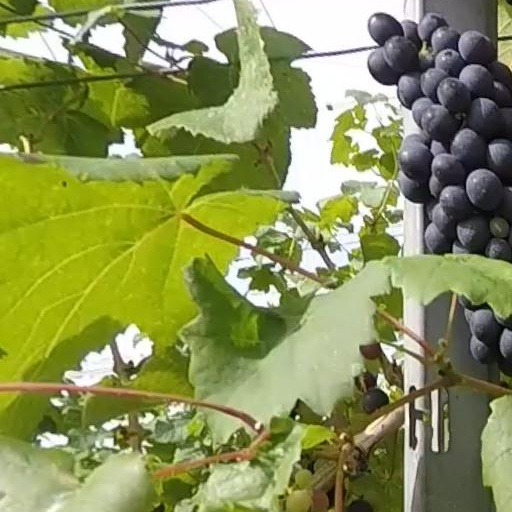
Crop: grape